Answer in natural language. Considering the relative positions, where is brown side table with drawers with respect to abstract rectangle frame on wall? Choose between the following options: below or above
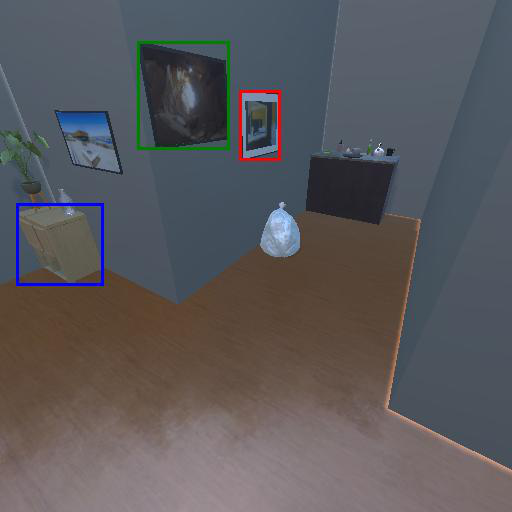
<answer>below</answer>